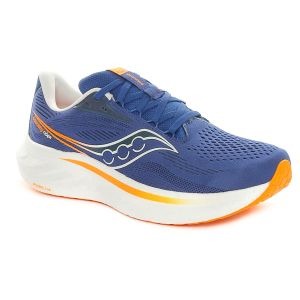
Saucony Scarpa da Running Uomo  Ride 18 Blu   Sconto 10%
Prezzo: 135,00 €